Armand Louis de Gontaut

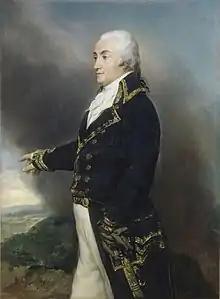
Armand Louis de Gontaut

Following his appointment to a command against the British in 1779, commanding the troops that captured Fort St Louis, in Senegal, from the British, Lauzun raised an army of volunteer hussars and infantry, subsequently known as Lauzun's Legion, for service in North America. He arrived with 600 of his men in Rhode Island; the remainder were in France, prevented from leaving. Despite having only a portion of his force, he engaged in several active skirmishes, including one near Gloucester, Virginia on 4 October 1781.